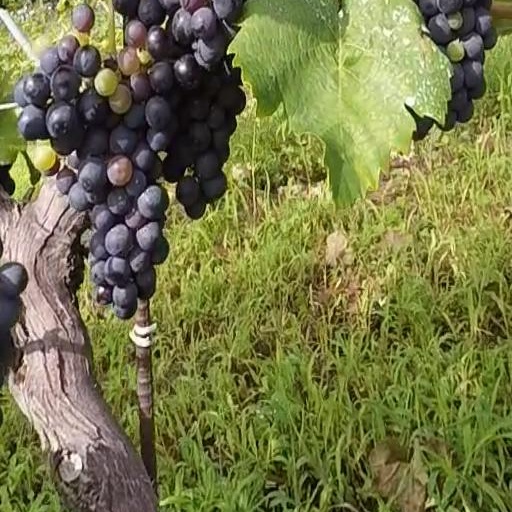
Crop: grape